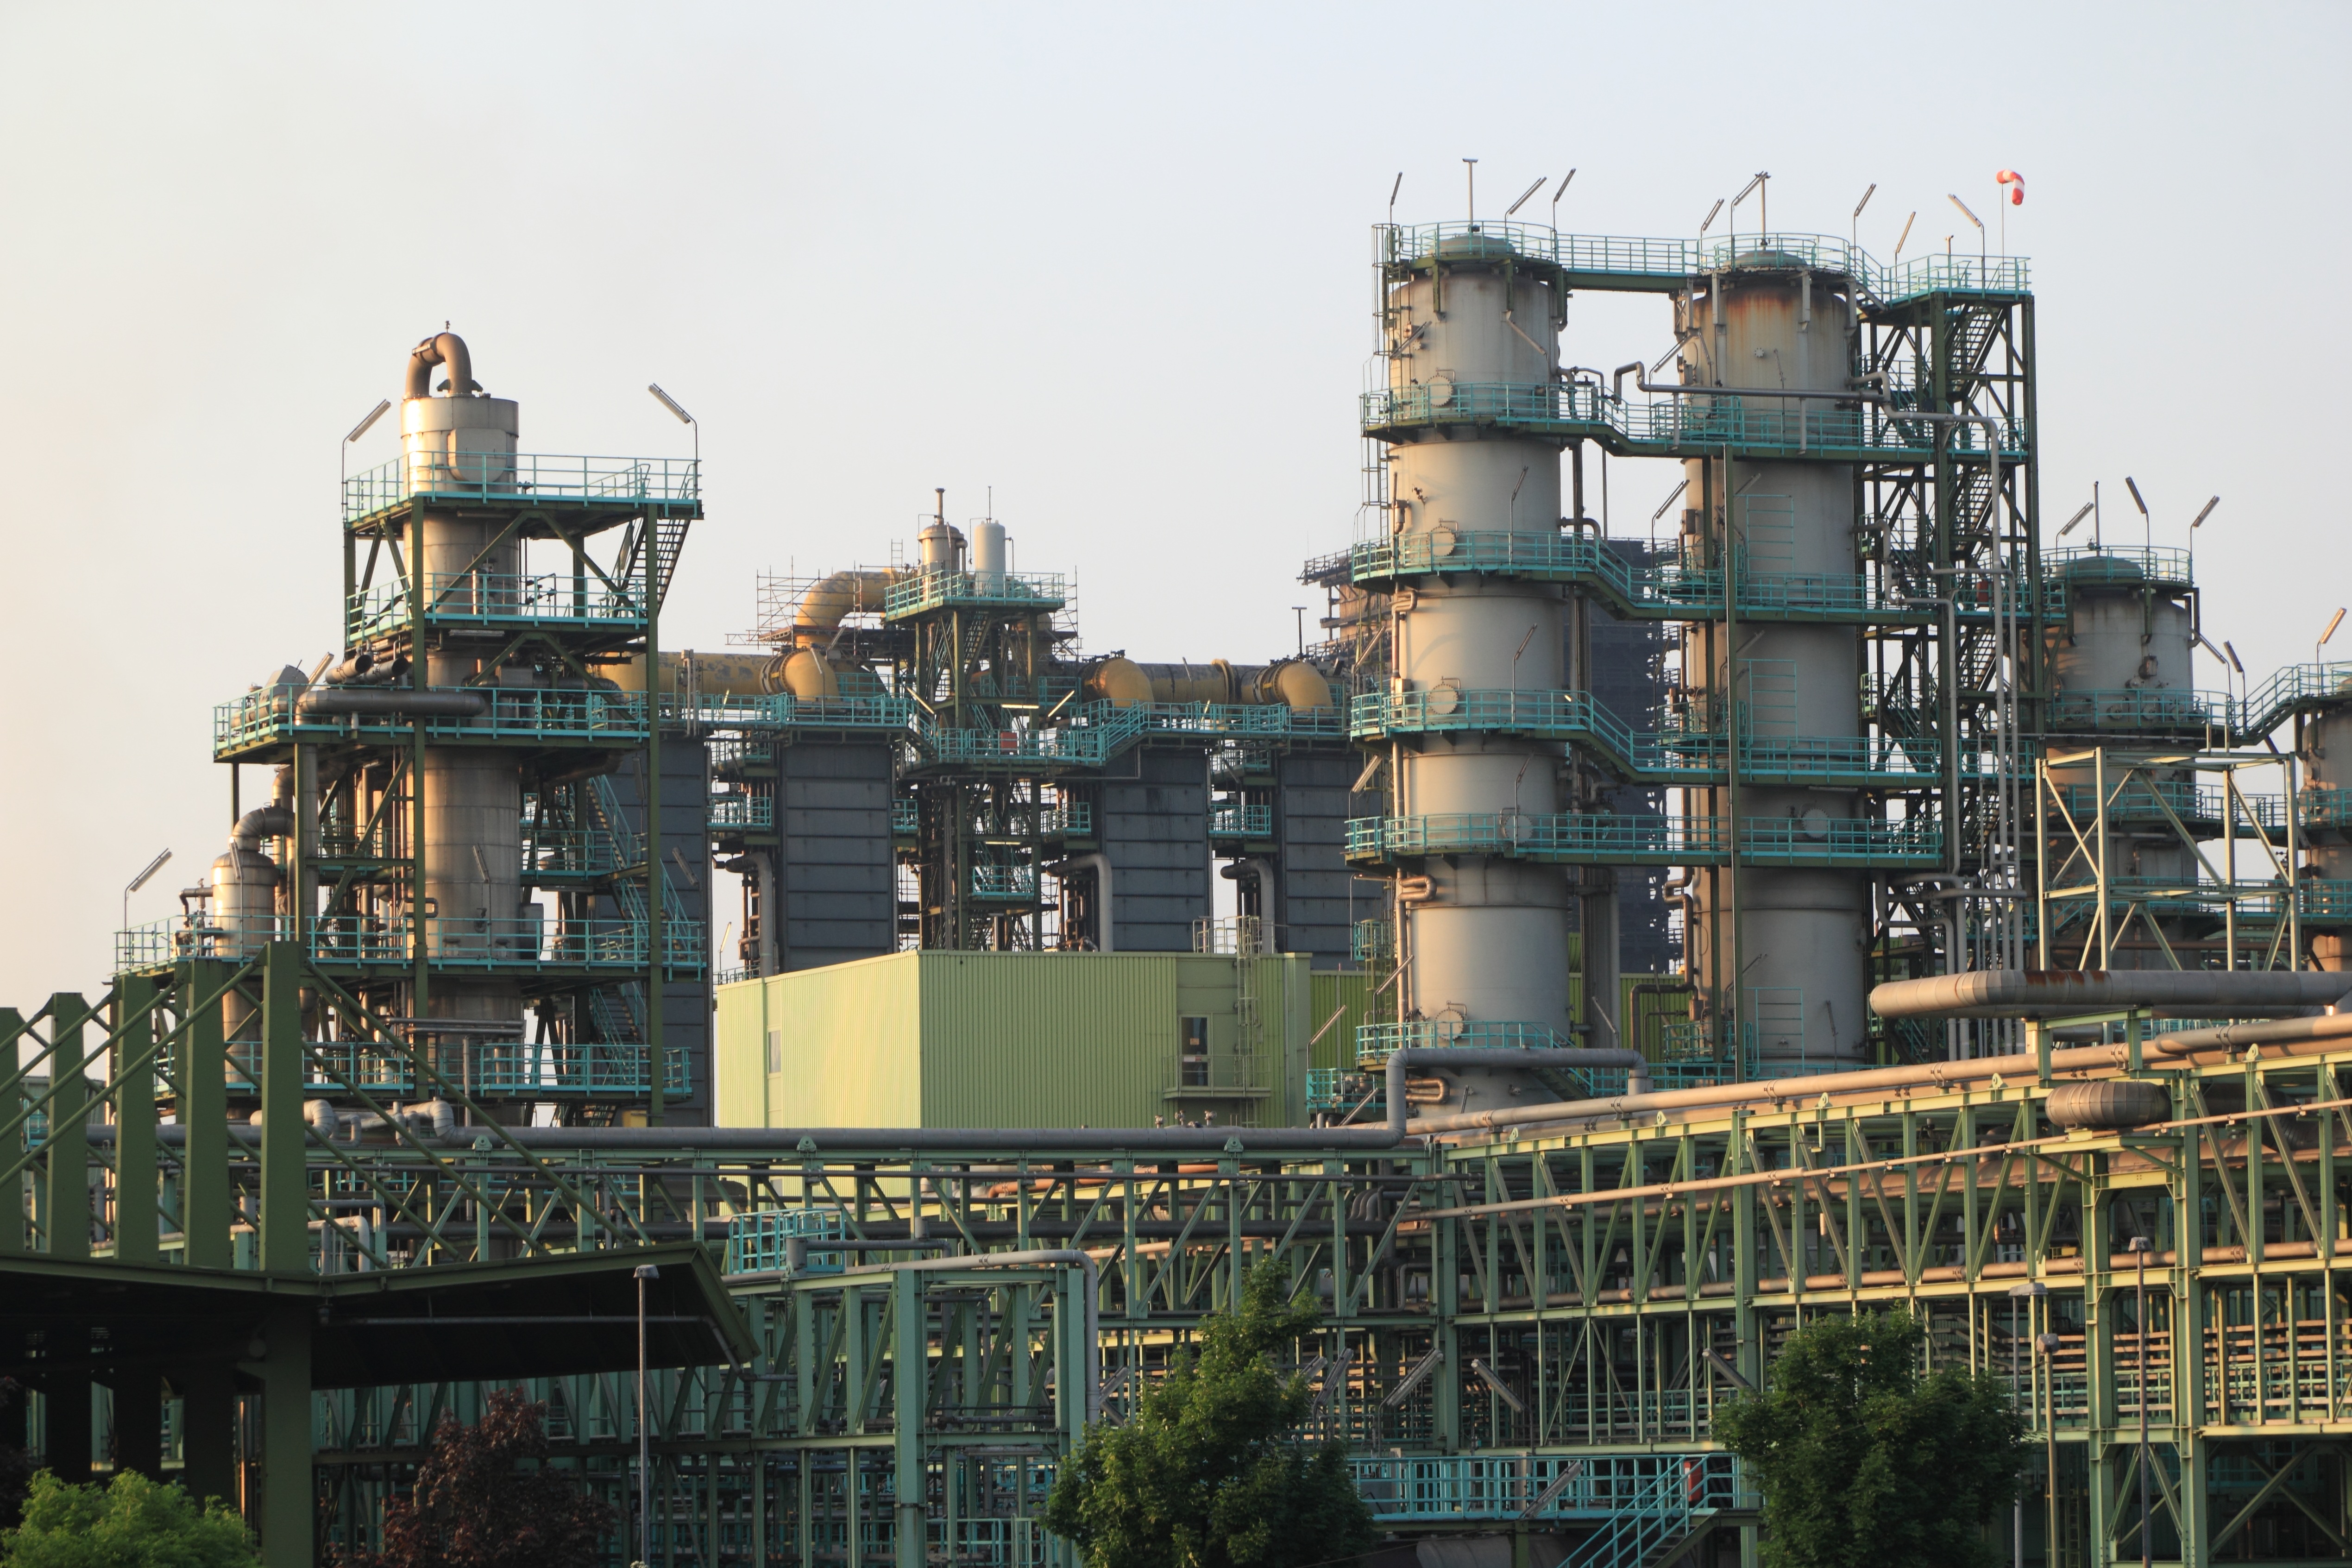
industrial, factory, industry, germany, berg, urban area, alsumer, outdoor structure